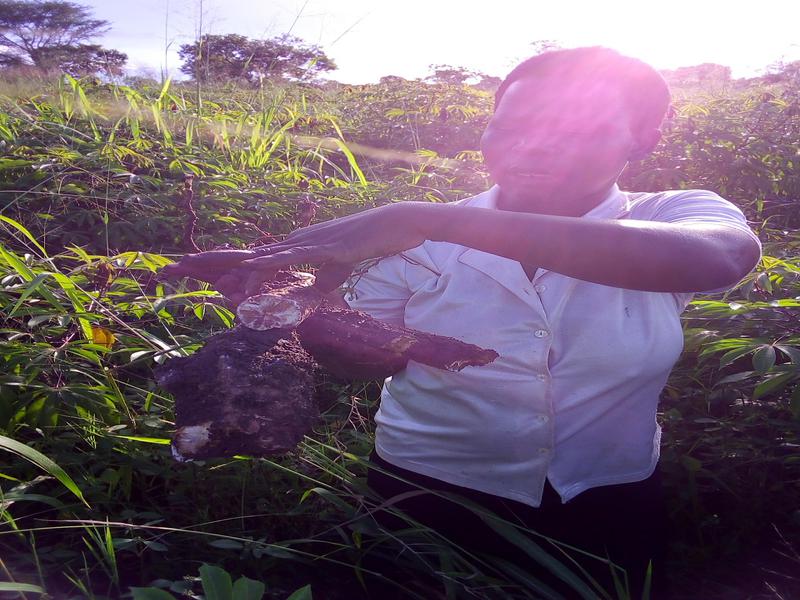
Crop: cassava
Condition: brown_streak_disease